E. B. Colwell and Company Department Store

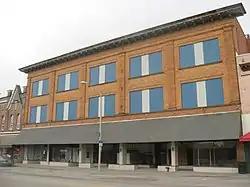

The E. B. Colwell and Company Department Store is a historic department store building located at 208 South Main Street and 211 South A Street in Monmouth, Illinois. Local businessman Edward B. Colwell had the store built in 1904. Architect J. Grant Beadle of Galesburg designed the three-story Chicago school building. The store was Monmouth's only true department store; its main competitor, the Allen Store, was the largest dry goods store in Monmouth but was nonetheless smaller than the Colwell store. Shoppers came to the store from throughout Warren County, and from elsewhere in western Illinois via car and interurban railroad. The store's size and reputation allowed it to sell goods such as china under their own brand name, and it came to be known as "the Marshall Field's of western Illinois". The store suffered a downturn during the Great Depression, and while Colwell's second wife kept it in business for many years, the couple sold their store in 1959.